Bewitched

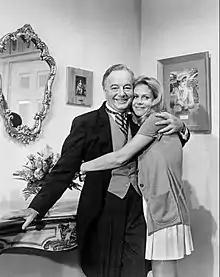
Maurice Evans as Samantha's father, with Elizabeth Montgomery (1971)

Beginning with the sixth season's (1969–1970) opening credits, in addition to York being replaced with Sargent, Elizabeth Montgomery was billed above the title, and David White now received billing, as well, after Agnes Moorehead's. During this year, the show incurred a significant decline in ratings, falling from 11th to 24th place. In mid-1970, the set of the Stephenses' home was being rebuilt due to a fire. In June, the cast and crew traveled to Salem, Magnolia, and Gloucester, Massachusetts to film an eight-part story arc in which Samantha, Darrin, and Endora travel to Salem for the centennial Witches Convocation. These location shoots marked the only times the show was filmed away from its Hollywood studio sets and backlot. Season seven premiered with eight so-called Salem Saga episodes. These on-location episodes helped the show's sagging ratings. During that year, though, scripts from old episodes were recycled frequently. By the end of the 1970–1971 season, the ratings for "Bewitched" had noticeably dropped and the show did not even rank in the list of the top 30 programs. ABC moved "Bewitched"s airtime from Thursdays at 8:30 p.m. to Wednesdays at 8:00 p.m. at the beginning of the eighth season. The schedule change did not help ratings, as the show was now pitted against CBS's popular "The Carol Burnett Show". Fewer recurring characters were used this season; the Kravitzes, Darrin's parents, and Uncle Arthur did not appear at all, and Louise Tate only featured in three episodes. Filming ended in December 1971, and in January 1972 the show was finally moved to Saturday night at 8:00 p.m., opposite television's number-one show, "All in the Family", where it fared even worse, with "Bewitched" finishing in 72nd place for the year.